Describe the emotion expressed in this image:  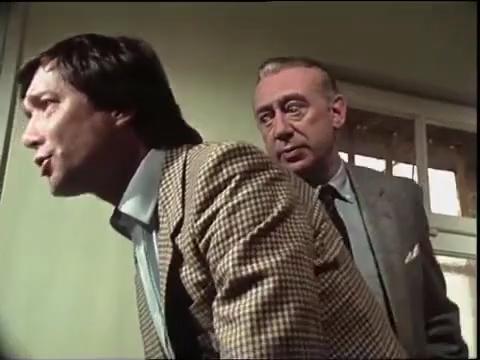
This person displays Pain, valence and arousal with low intensity.